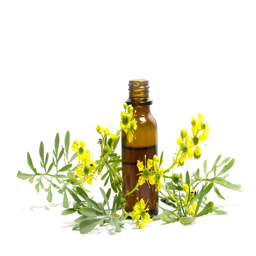
branch with flowers and a bottle of essential oil isolated on a white background medieval medicinal plant